Margaret Lowenfeld

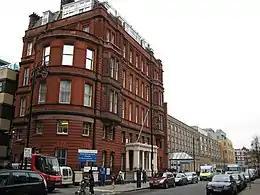
Great Ormond Street Hospital for Sick Children where Margaret worked for a short period.

Lowenfeld followed her sister into the London Royal Free Hospital School of Medicine for Women in Bloomsbury, London. By the outbreak of World War I, she had passed the minimum requirement to practice medicine, In 1914 she got a job at the Royal Free Hospital followed by a short period at the Hospital for Sick Children, Great Ormond Street. In 1917 she got the MRCS (Eng.) and LRCP (Lond.) and the MB, BS (Lond.). In 1918 she became a house surgeon at the South London Hospital for Women.